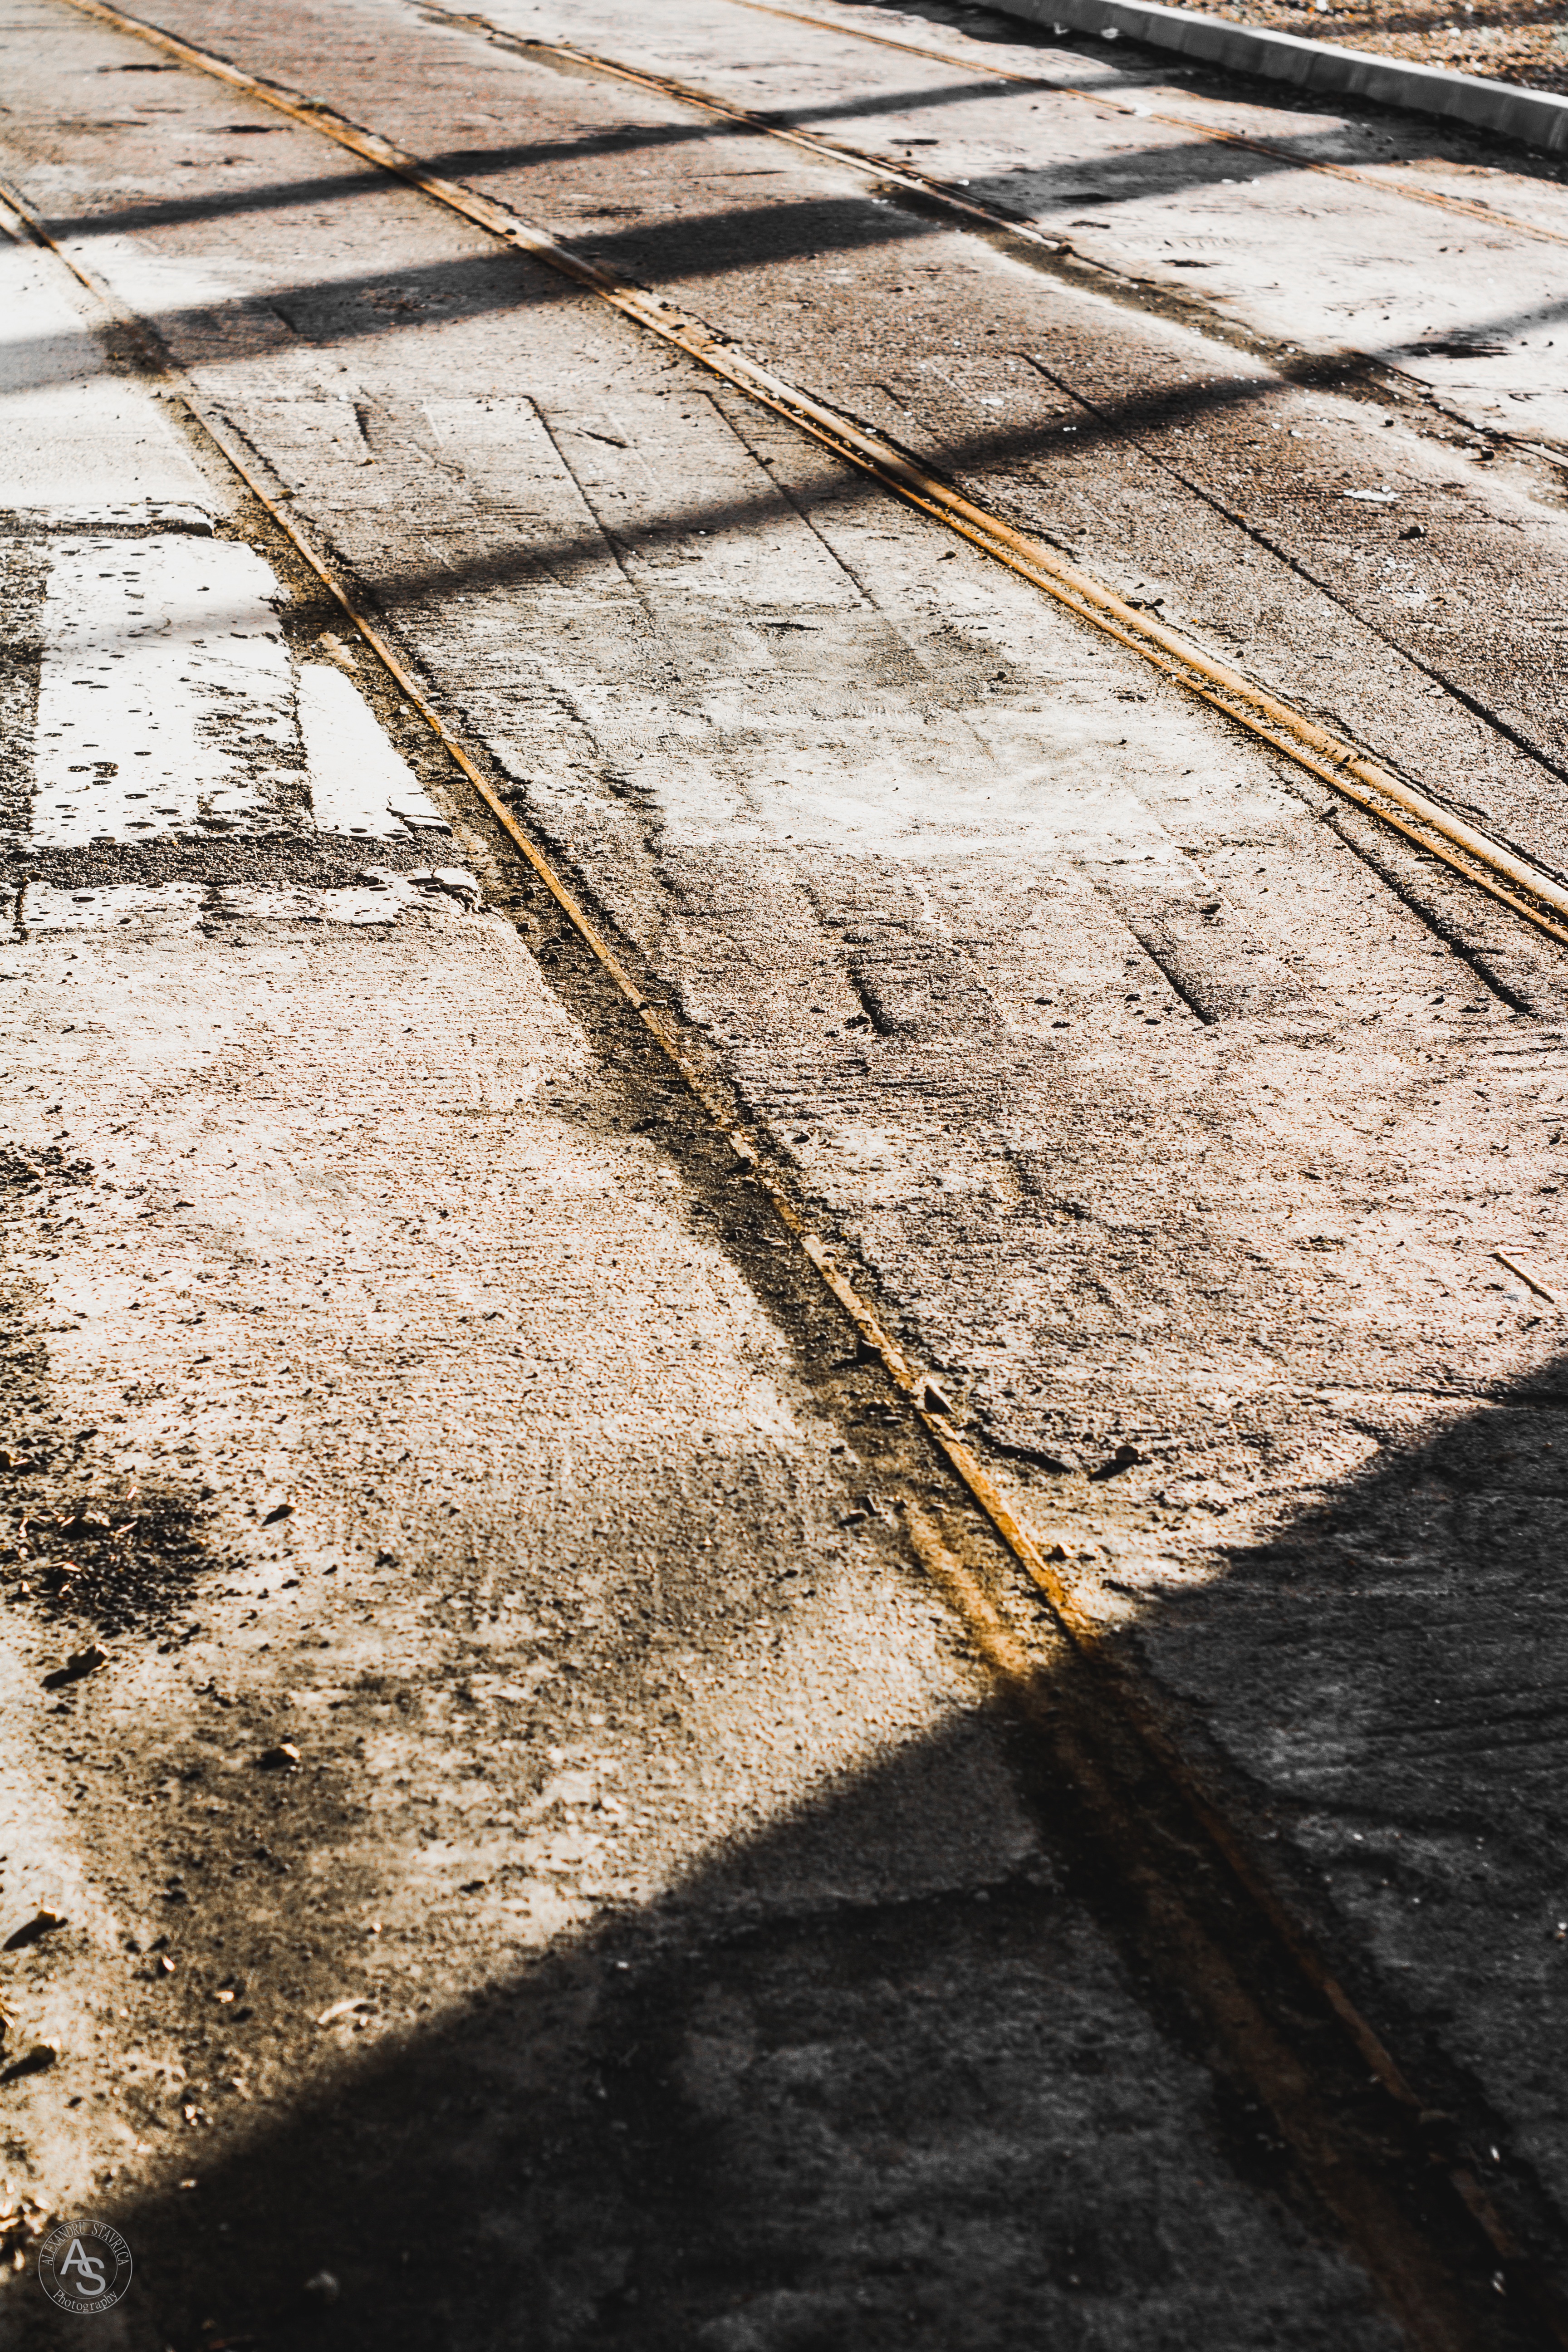
wood, track, road, sidewalk, floor, wall, asphalt, line, soil, lane, shape, flooring, road surface, ancient history